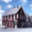
Label: house